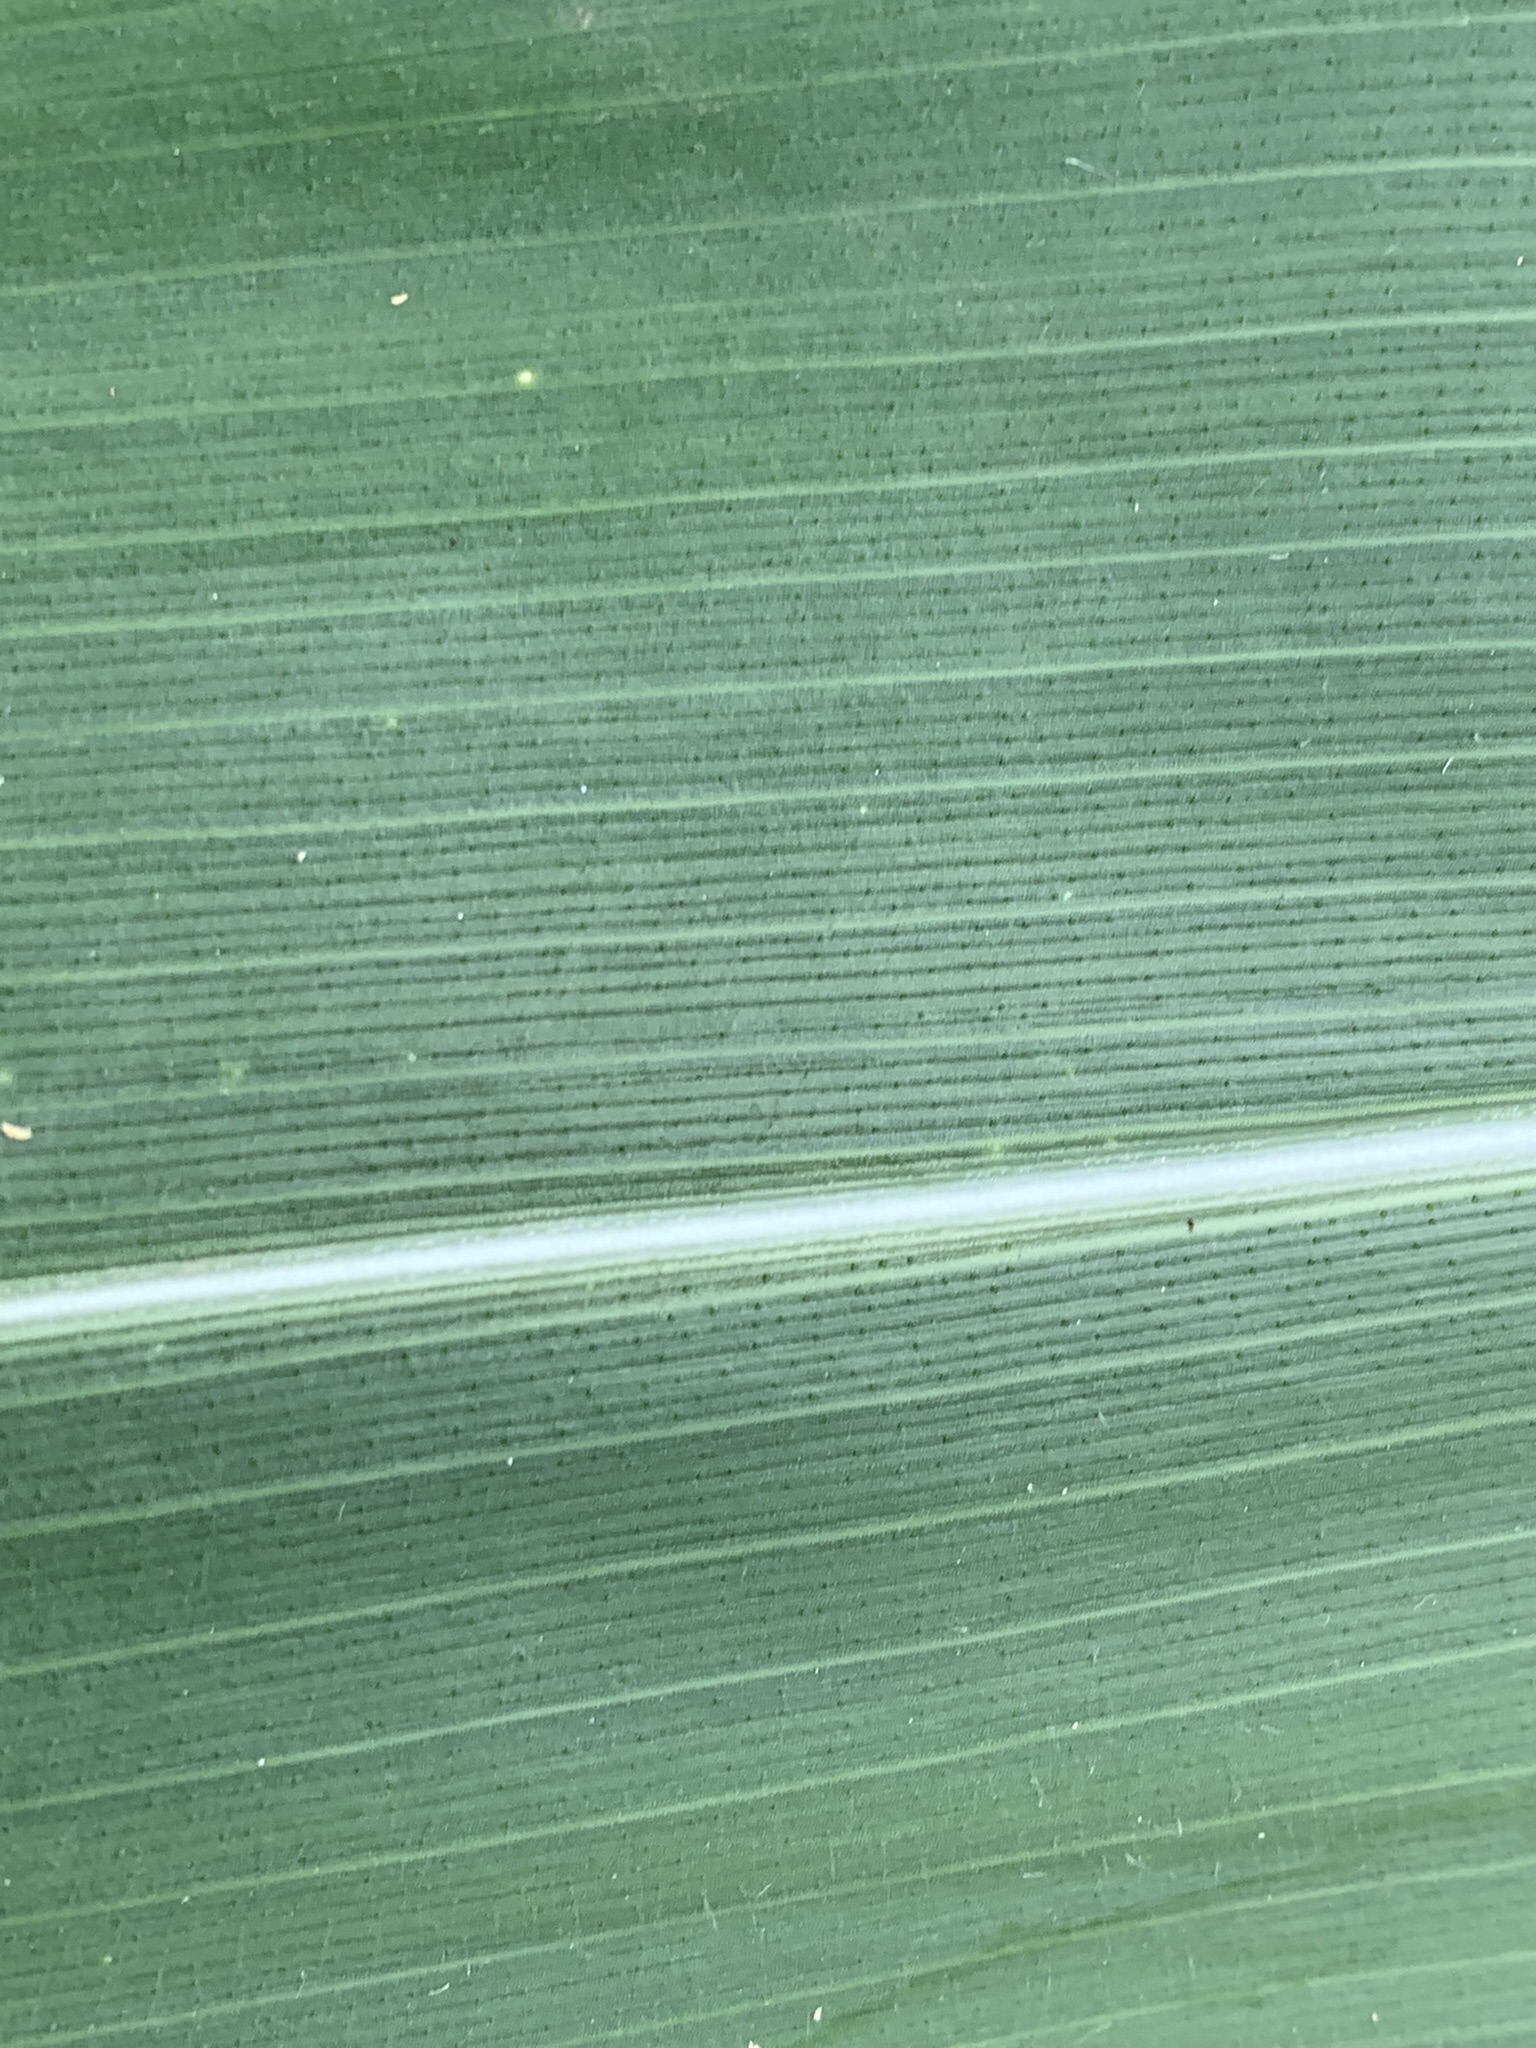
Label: Healthy